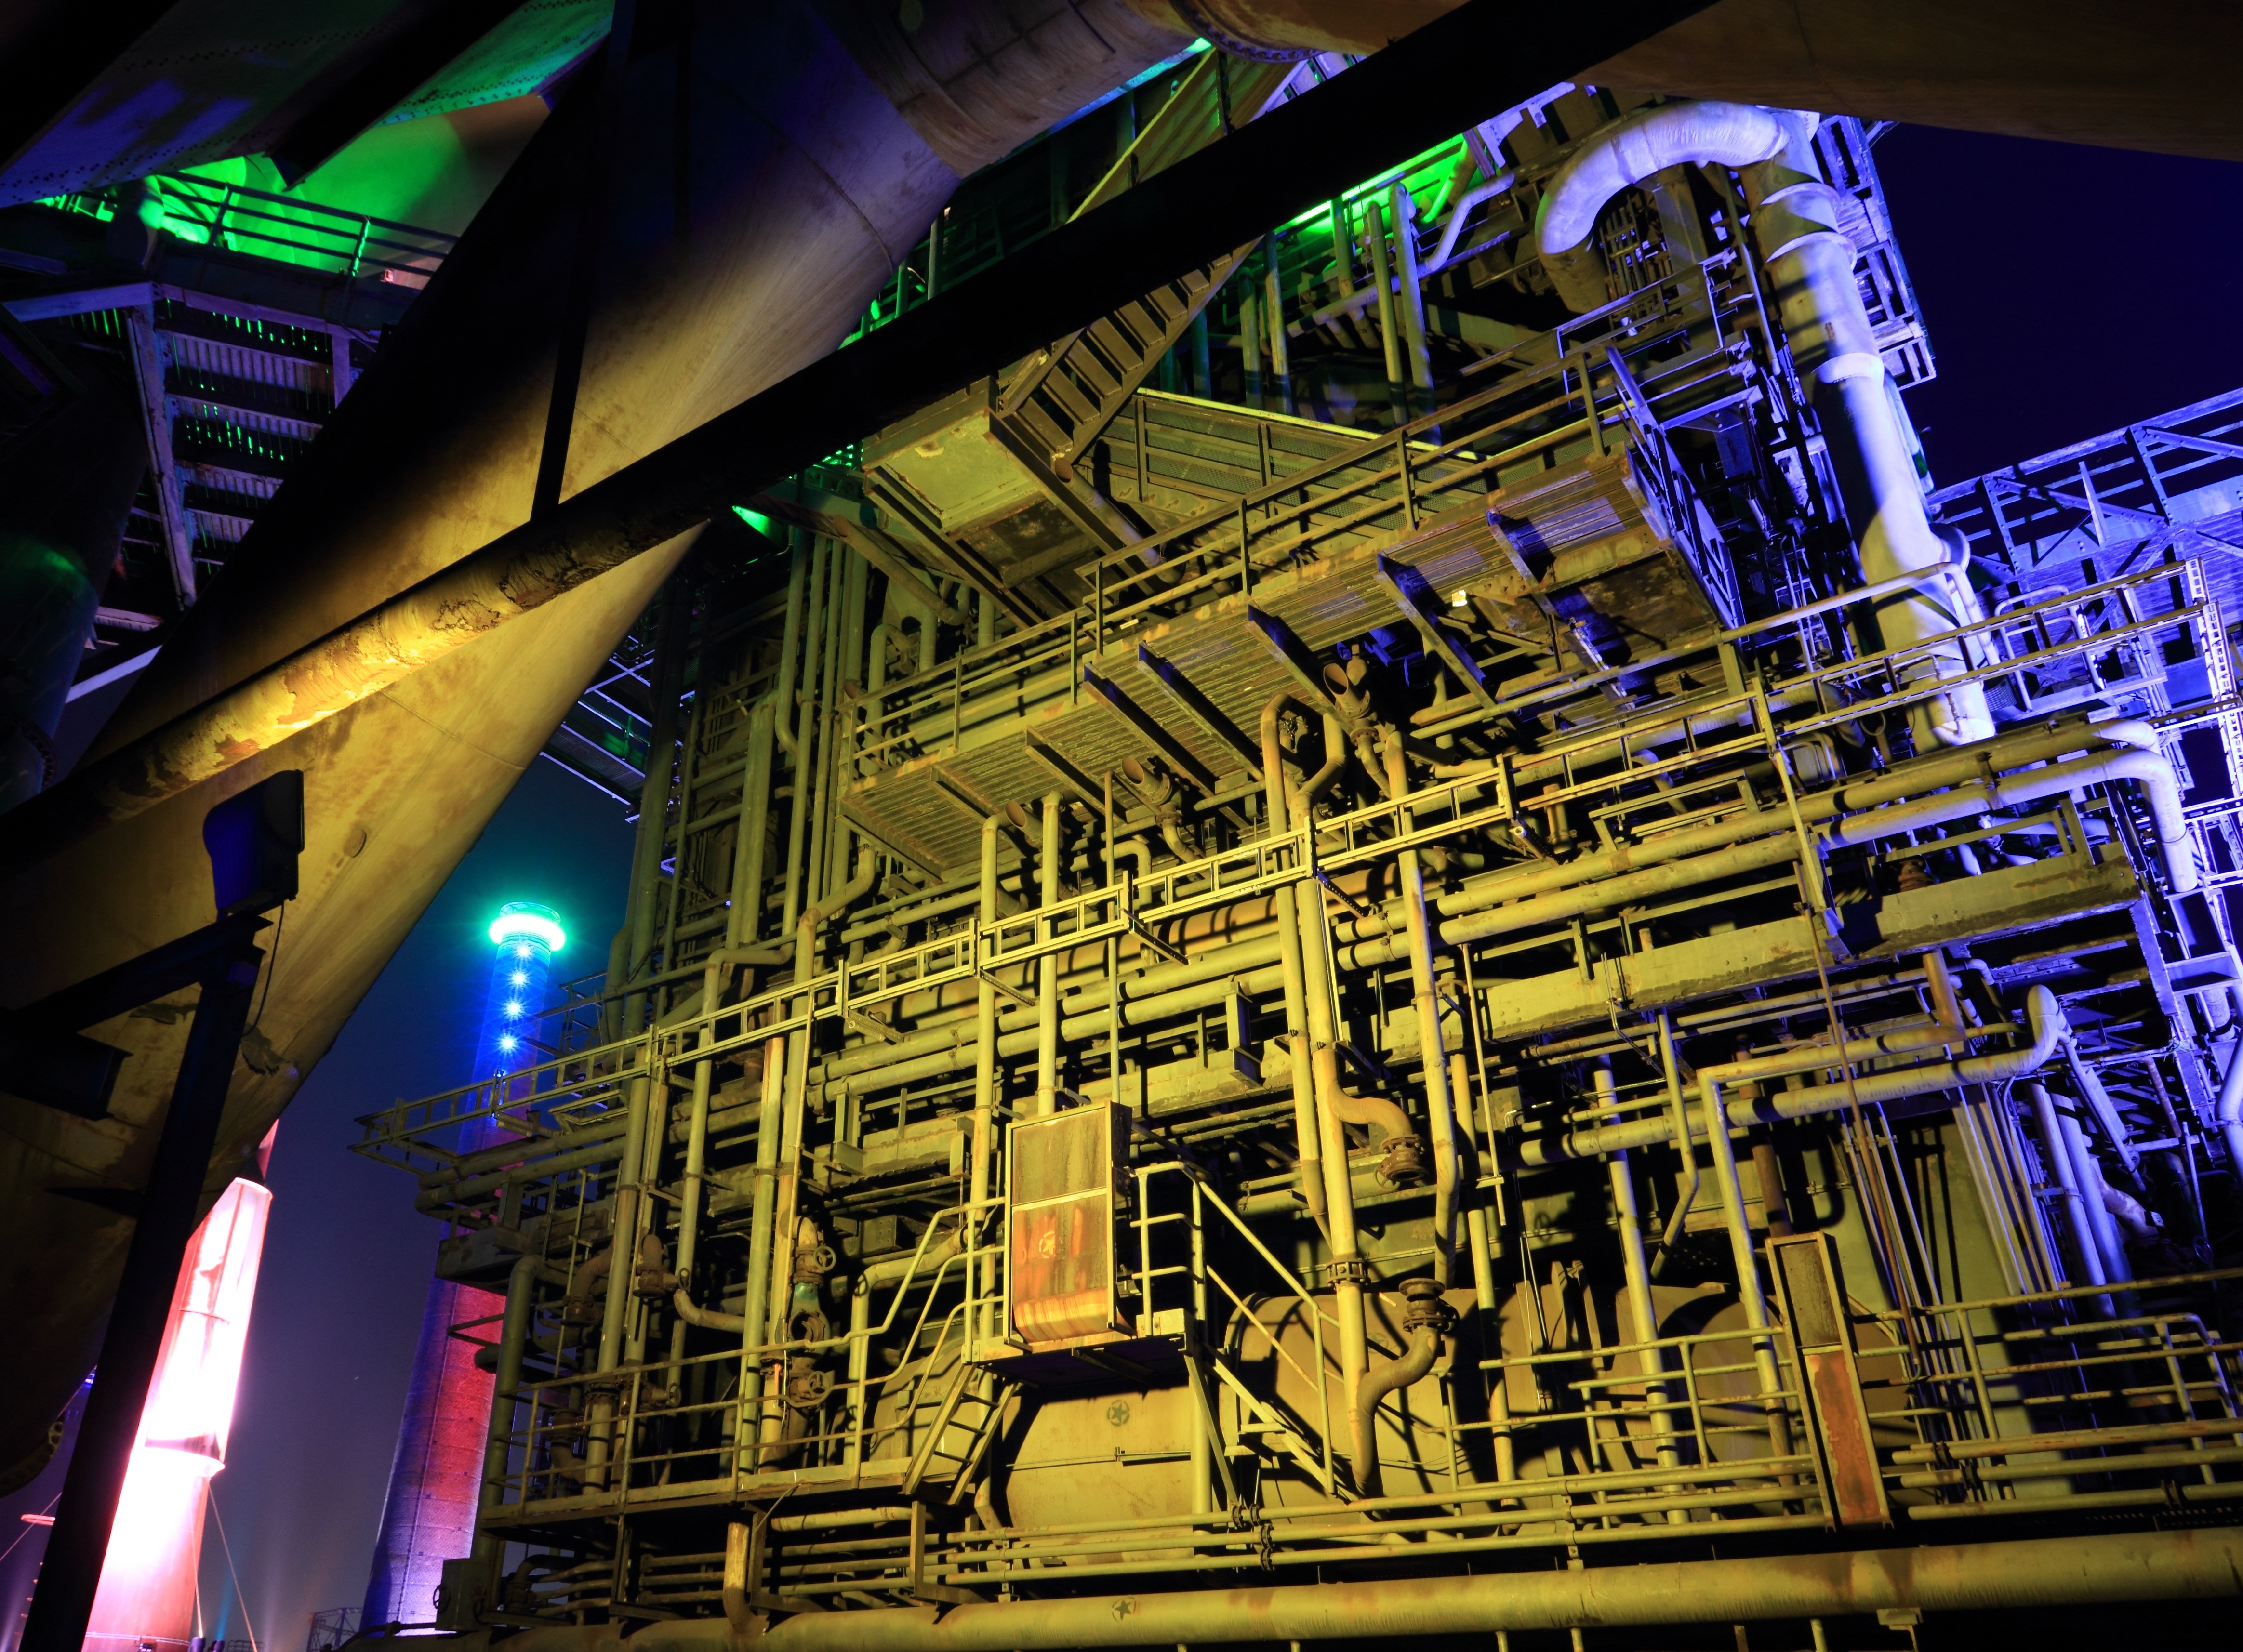
night, steel, evening, industrial, industry, electricity, colorful, stage, germany, iron, duisburg, illumination, metropolis, blast furnace, urban area, steelwork, landschaftpark